Al-Khiday

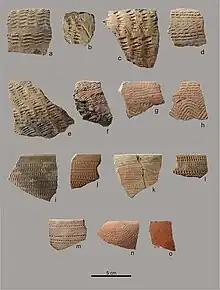
Collection of pottery sherds which yielded lipids

The deposits associated with this range saw a much smaller and more poorly preserved collection with the most significant finds being that of giraffe, antelope and some evidence of domesticates. There was also a lack of fish remains in the deposit with the most common one being that of the common Nile perch. The vessels found indicated evidence of use for carcass and plant production as well as some minor dairy exploitation, the residual analysis also saw much more ruminant animal production (it is unsure if domesticated or not).